Love Affair (1932 film)

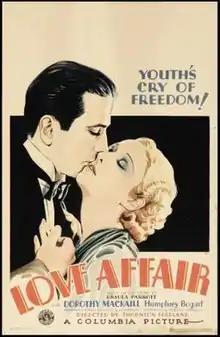
Film poster

Love Affair is a 1932 American pre-Code romance film based on Ursula Parrott's short story of the same name. The film is directed by Thornton Freeland and produced by Columbia Pictures. "Love Affair" follows an adventurous socialite (Dorothy Mackaill), who is in love with an aviation designer (Humphrey Bogart).